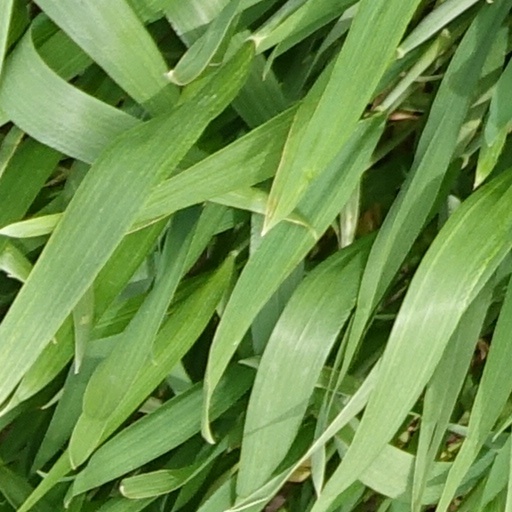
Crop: wheat